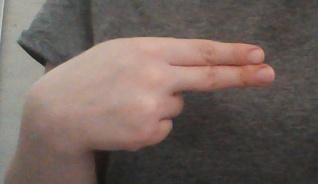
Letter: ain